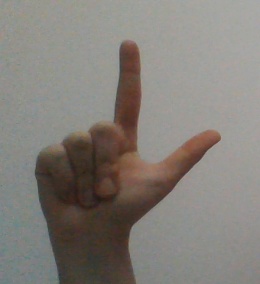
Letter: laam